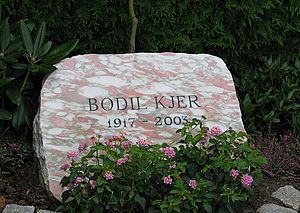
Bodil Kjer
Bodil Kjers grav.
Valborg Ellen Karen Bodil Harries Kjer var en dansk skuespillerinde.